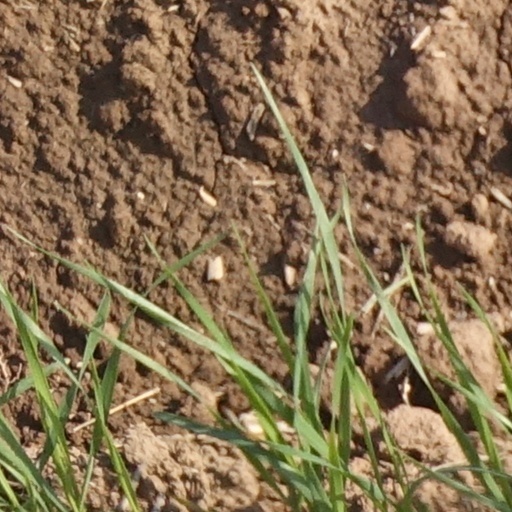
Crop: wheat